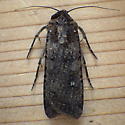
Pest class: cutworms